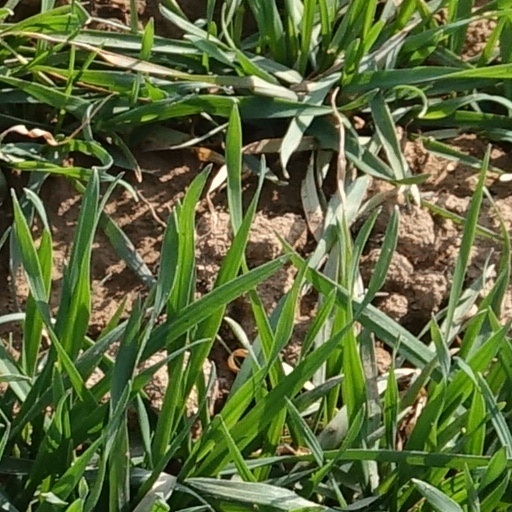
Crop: wheat